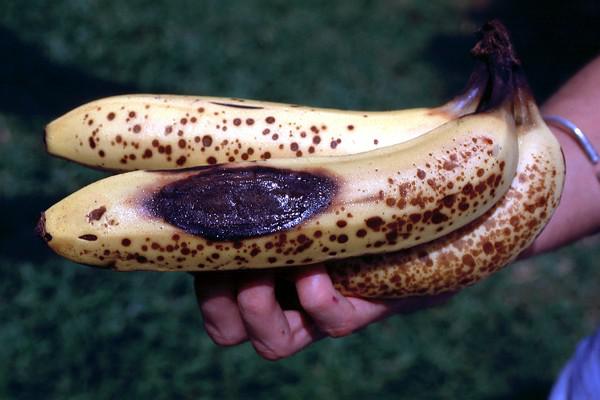
Plant: Banana
Disease: banana anthracnose